The Shiralee (1957 film)

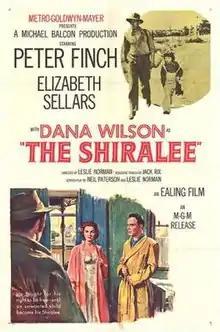

The Shiralee is a 1957 British film directed by Leslie Norman and starring Peter Finch. It is in the Australian Western genre, based on the 1955 novel by D'Arcy Niland. It was made by Ealing Studios, and although all exterior scenes were filmed in Sydney, Scone and Binnaway, New South Wales and Australian actors Charles Tingwell, Bill Kerr and Ed Devereaux played in supporting roles, the film is really a British film made in Australia, rather than an Australian film.